Bibliothèque Mazarine

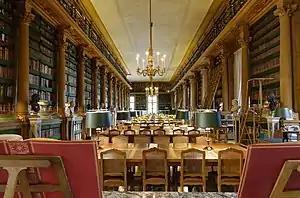
Reading room of the

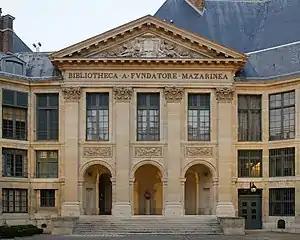
Facade of the within the Palace of the Institut de France

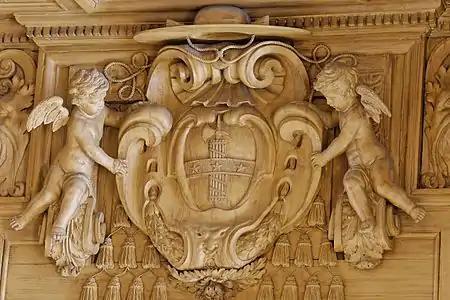
Carved coat of arms of Cardinal Mazarin on a bookcase

The , or Mazarin Library, is located within the Palais de l'institut de France, or the Palace of the Institute of France (previously the Collège des Quatre-Nations of the University of Paris), at 23 quai de Conti in the 6th arrondissement, on the Left Bank of the Seine facing the Pont des Arts and the Louvre. Originally created by Cardinal Mazarin as his personal library in the 17th century, it today has one of the richest collections of rare books and manuscripts in France, and is the oldest public library in the country.